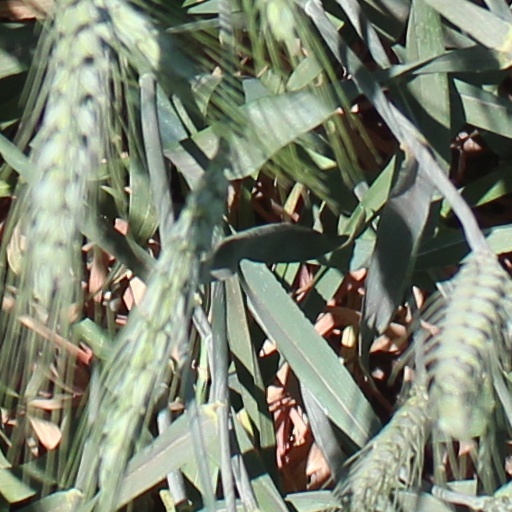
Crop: wheat